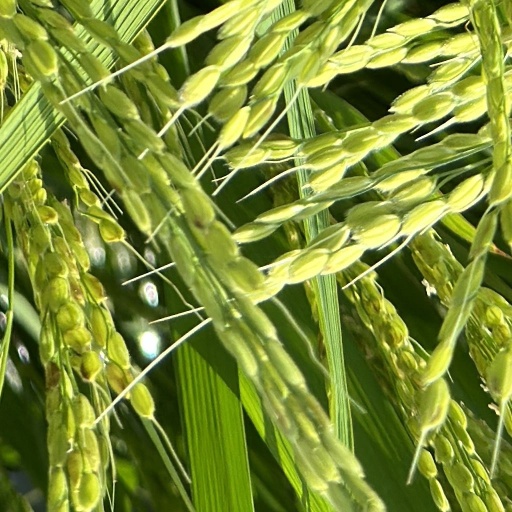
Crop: rice